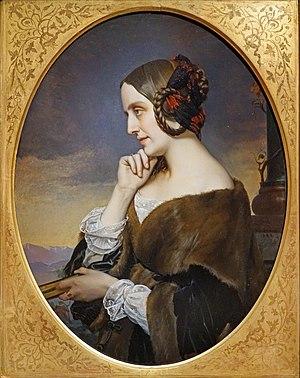
Charles Ernest Rodolphe Henri Lehmann, né Karl Rudolph Heinrich Lehmann à Kiel le 14 avril 1814 et mort à Paris le 30 mars 1882 est un peintre français d'origine allemande.
Marie Catherine Sophie de Flavigny, dite Marie d'Agoult ou comtesse d'Agoult, aussi connue sous le pseudonyme de Daniel Stern, née le 31 décembre 1805 à Francfort-sur-le-Main et morte le 5 mars 1876 à Paris, est une femme de lettres française.